Sunnyside Hospital

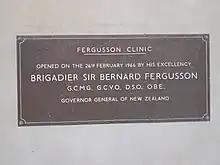
The Fergusson Clinic was opened in 1966 at Sunnyside Hospital

Richard Pearse (June 1951 – July 1953), inventor and aviator. Pearce flight-tested aircraft in New Zealand from 1902, and is reputed to have successfully flown on about 31 March 1903.